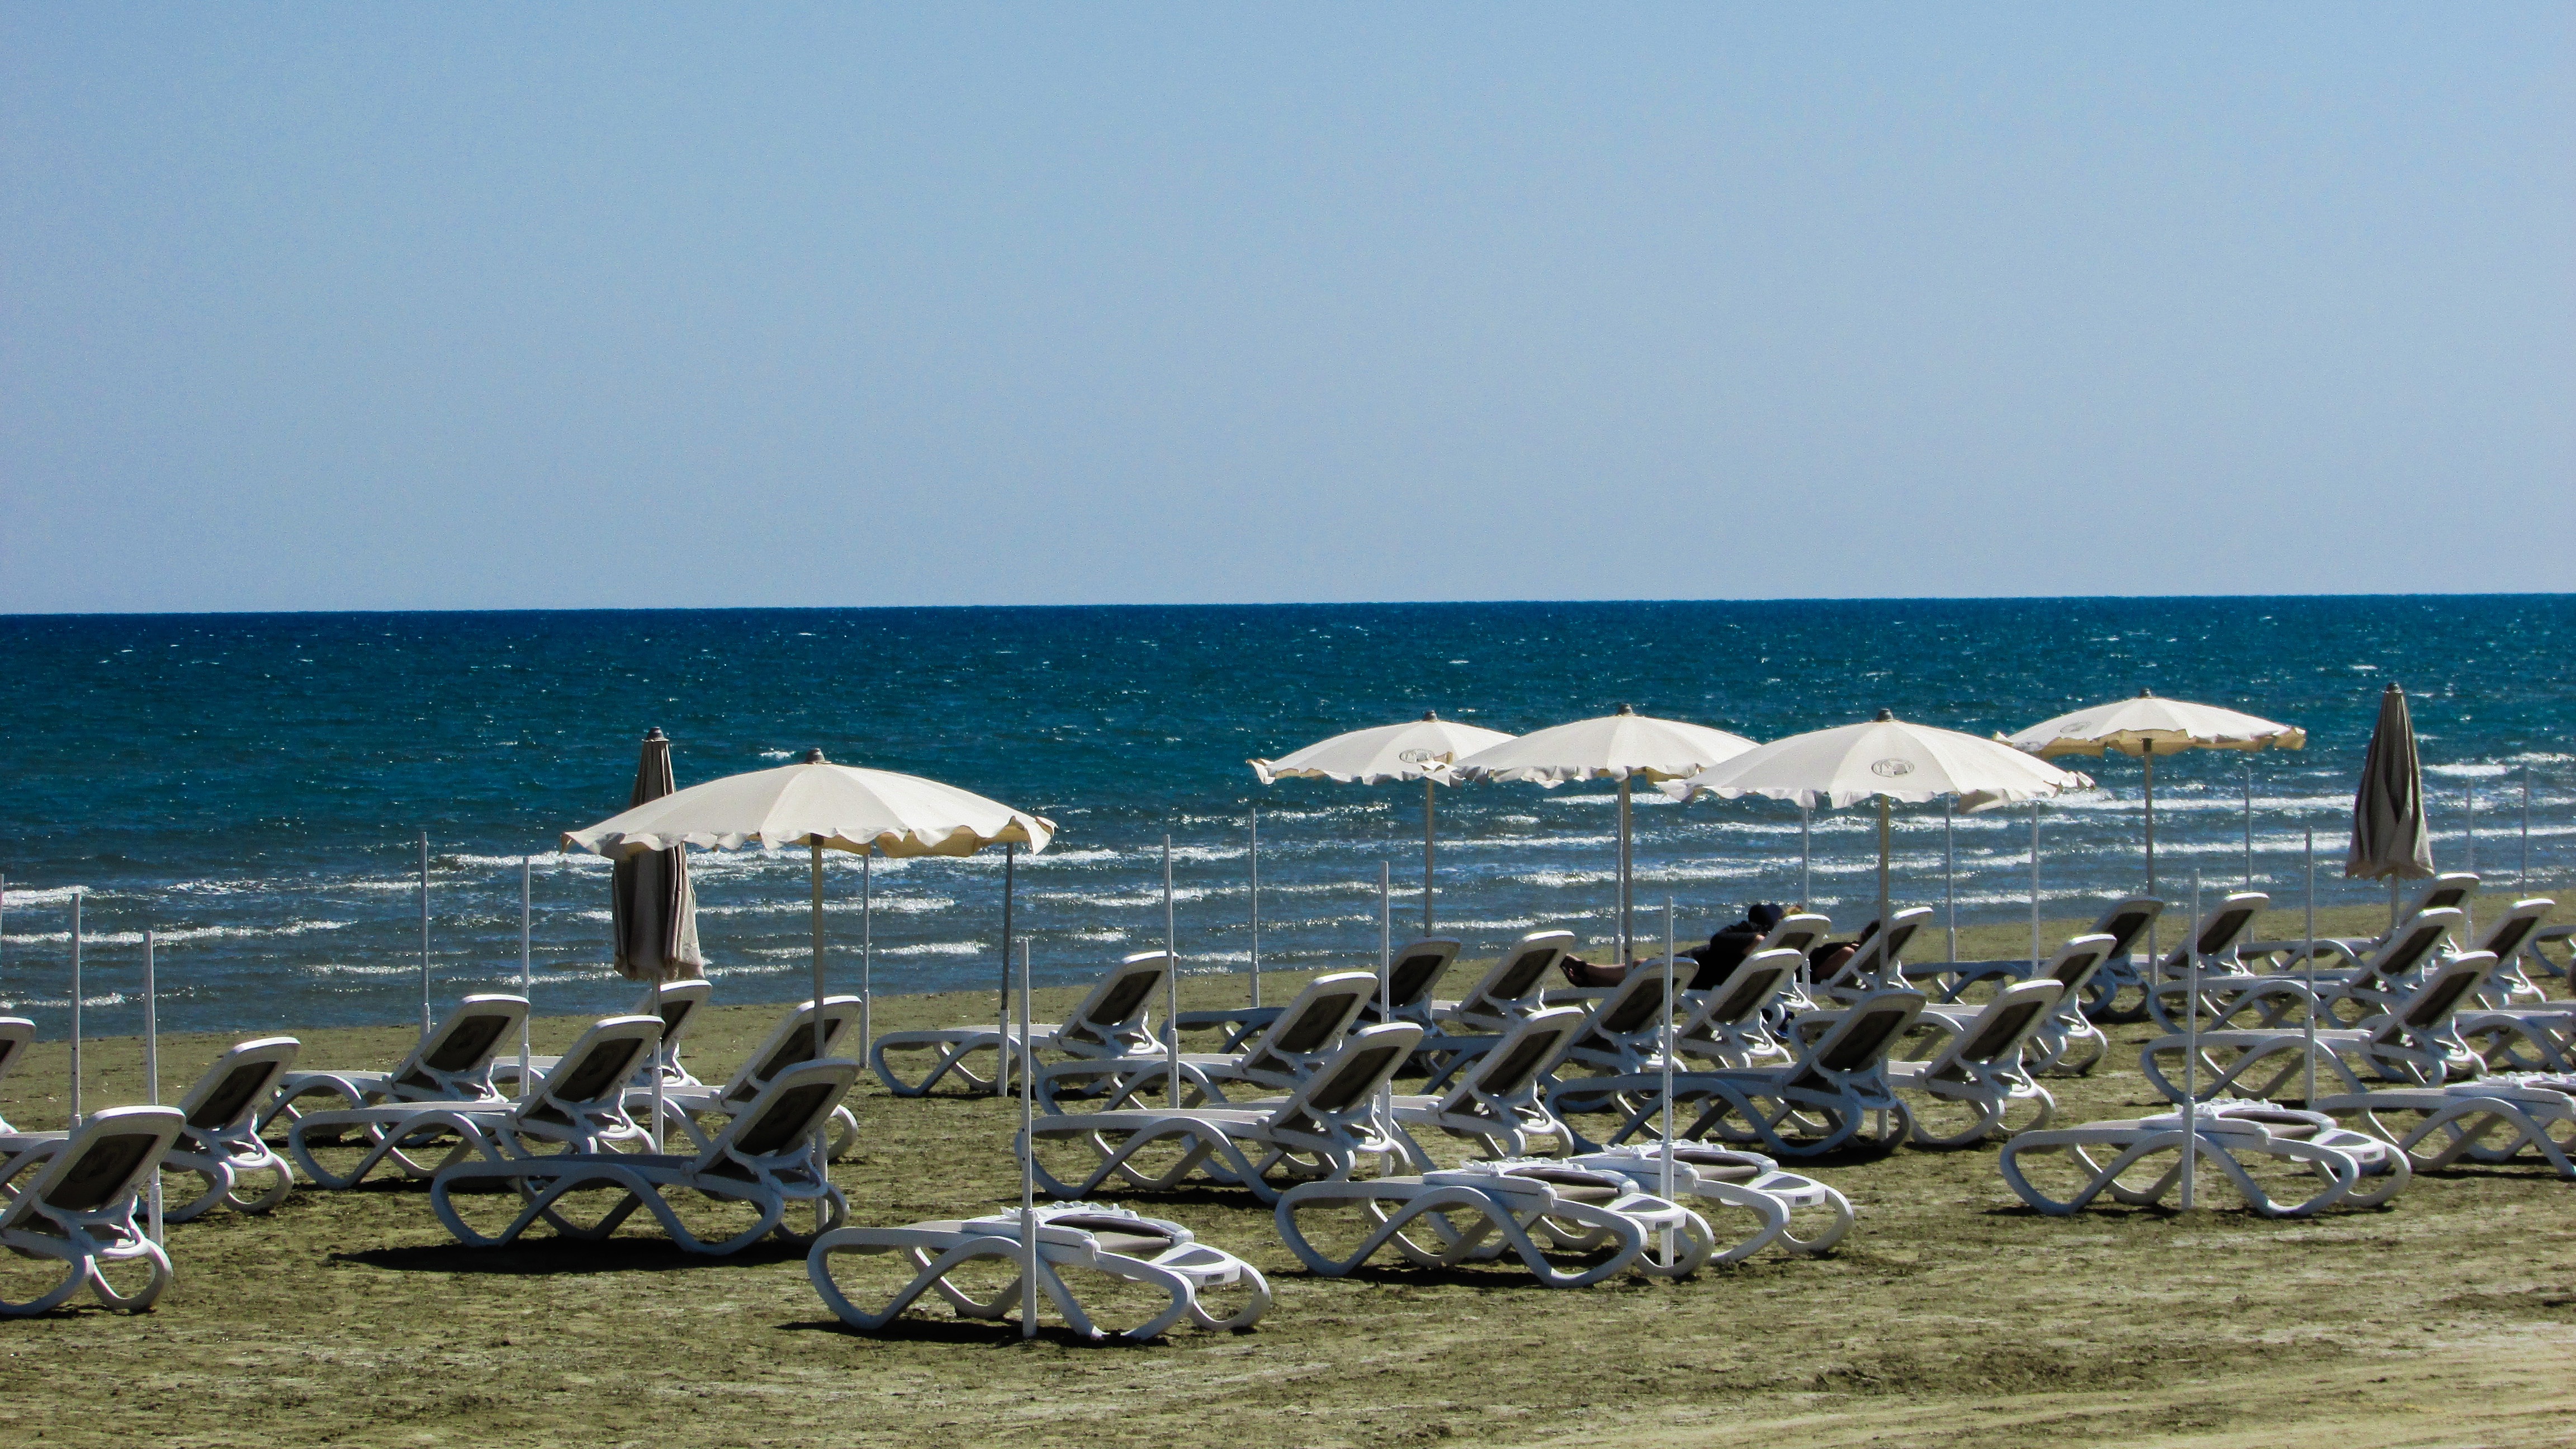
beach, sea, coast, ocean, bird, shore, seabird, bay, tourism, leisure, cyprus, cape, larnaca, town beach